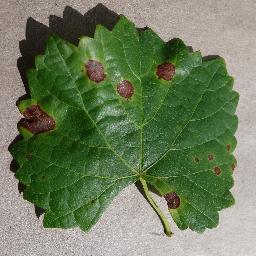
Label: Grape___Black_rot